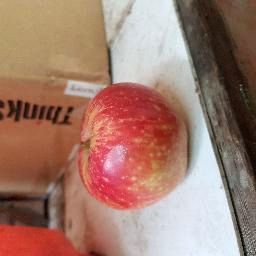
Fruit: Apple
Quality: Good